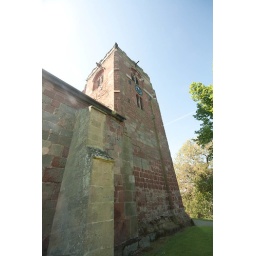
The only church in the country to bear this name.